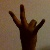
The image shows a hand gesture representing the number 7 in Indian Sign Language.